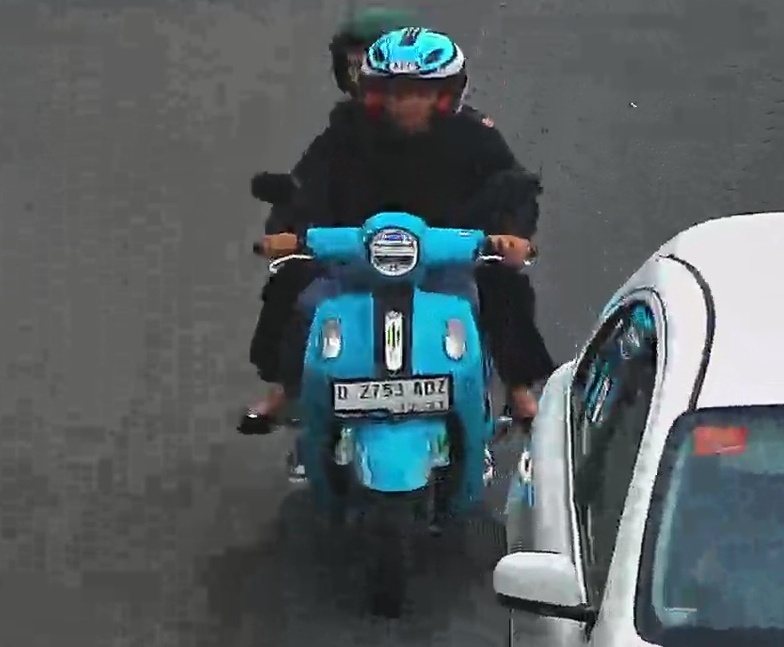
person-with-helmet: 2
person-without-helmet: 0